Molecule

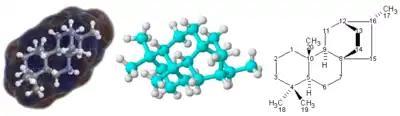
3D (left and center) and 2D (right) representations of the terpenoid molecule atisane

For molecules with a complicated 3-dimensional structure, especially involving atoms bonded to four different substituents, a simple molecular formula or even semi-structural chemical formula may not be enough to completely specify the molecule. In this case, a graphical type of formula called a structural formula may be needed. Structural formulas may in turn be represented with a one-dimensional chemical name, but such chemical nomenclature requires many words and terms which are not part of chemical formulas.